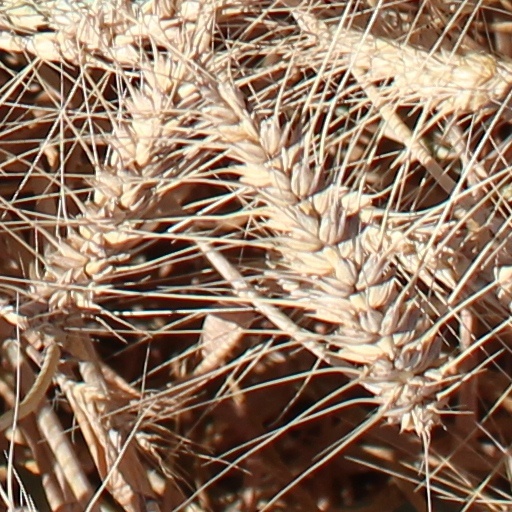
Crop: wheat